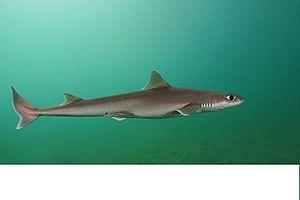
Les Squaliformes constituent un ordre de requins.
Le Squale savate rude est une espèce marine de requins de la famille des Centrophoridae. Le Squale savate rude est rarement observé : il est présent dans l'océan Atlantique Nord-Est, au large de l'archipel de Madère, ainsi que dans l'océan Pacifique, au sud du Japon et dans les eaux néo-zélandaises ; ce poisson benthique vit à des profondeurs comprises entre 600 et plus de 1 000 m.
Les Squalomorphi forment un super-ordre de requins, l'autre subdivision étant celle des Galeomorphi.